Deering Library

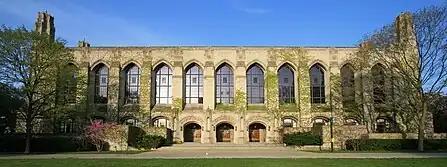
Front of the Deering Library in 2008

Charles Deering Library is an academic library of Northwestern University, a private research university in Evanston, Illinois. Deering served as the university's main library on the Evanston campus from 1933, when it was established, until the construction of the Northwestern University Main Library in 1970.